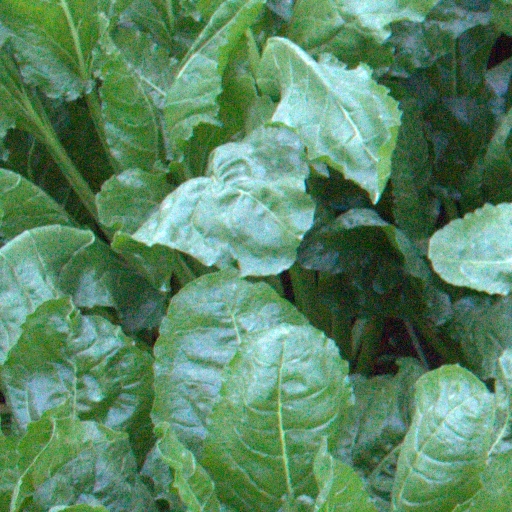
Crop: sugar beet